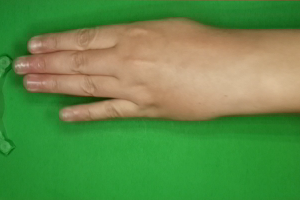
Label: paper